Desmond Llewelyn

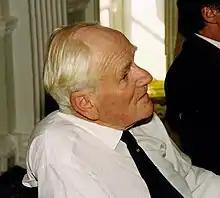
Llewelyn in 1992

Llewelyn was born on 12 September 1914 at Blaen-y-Pant House in Bettws in Newport, the son of Mia (née Wilkinson) and Ivor Llewelyn. Desmond's father was a coal mining engineer, who notably purchased the first Bentley production automobile, a Bentley 3-litre from W. O. Bentley in 1921. His paternal grandfather, Llewelyn Llewelyn of Kings Hill, was the High Sheriff of Monmouthshire as well as General Manager of the Powell-Dyffryn Steam Coal Company.